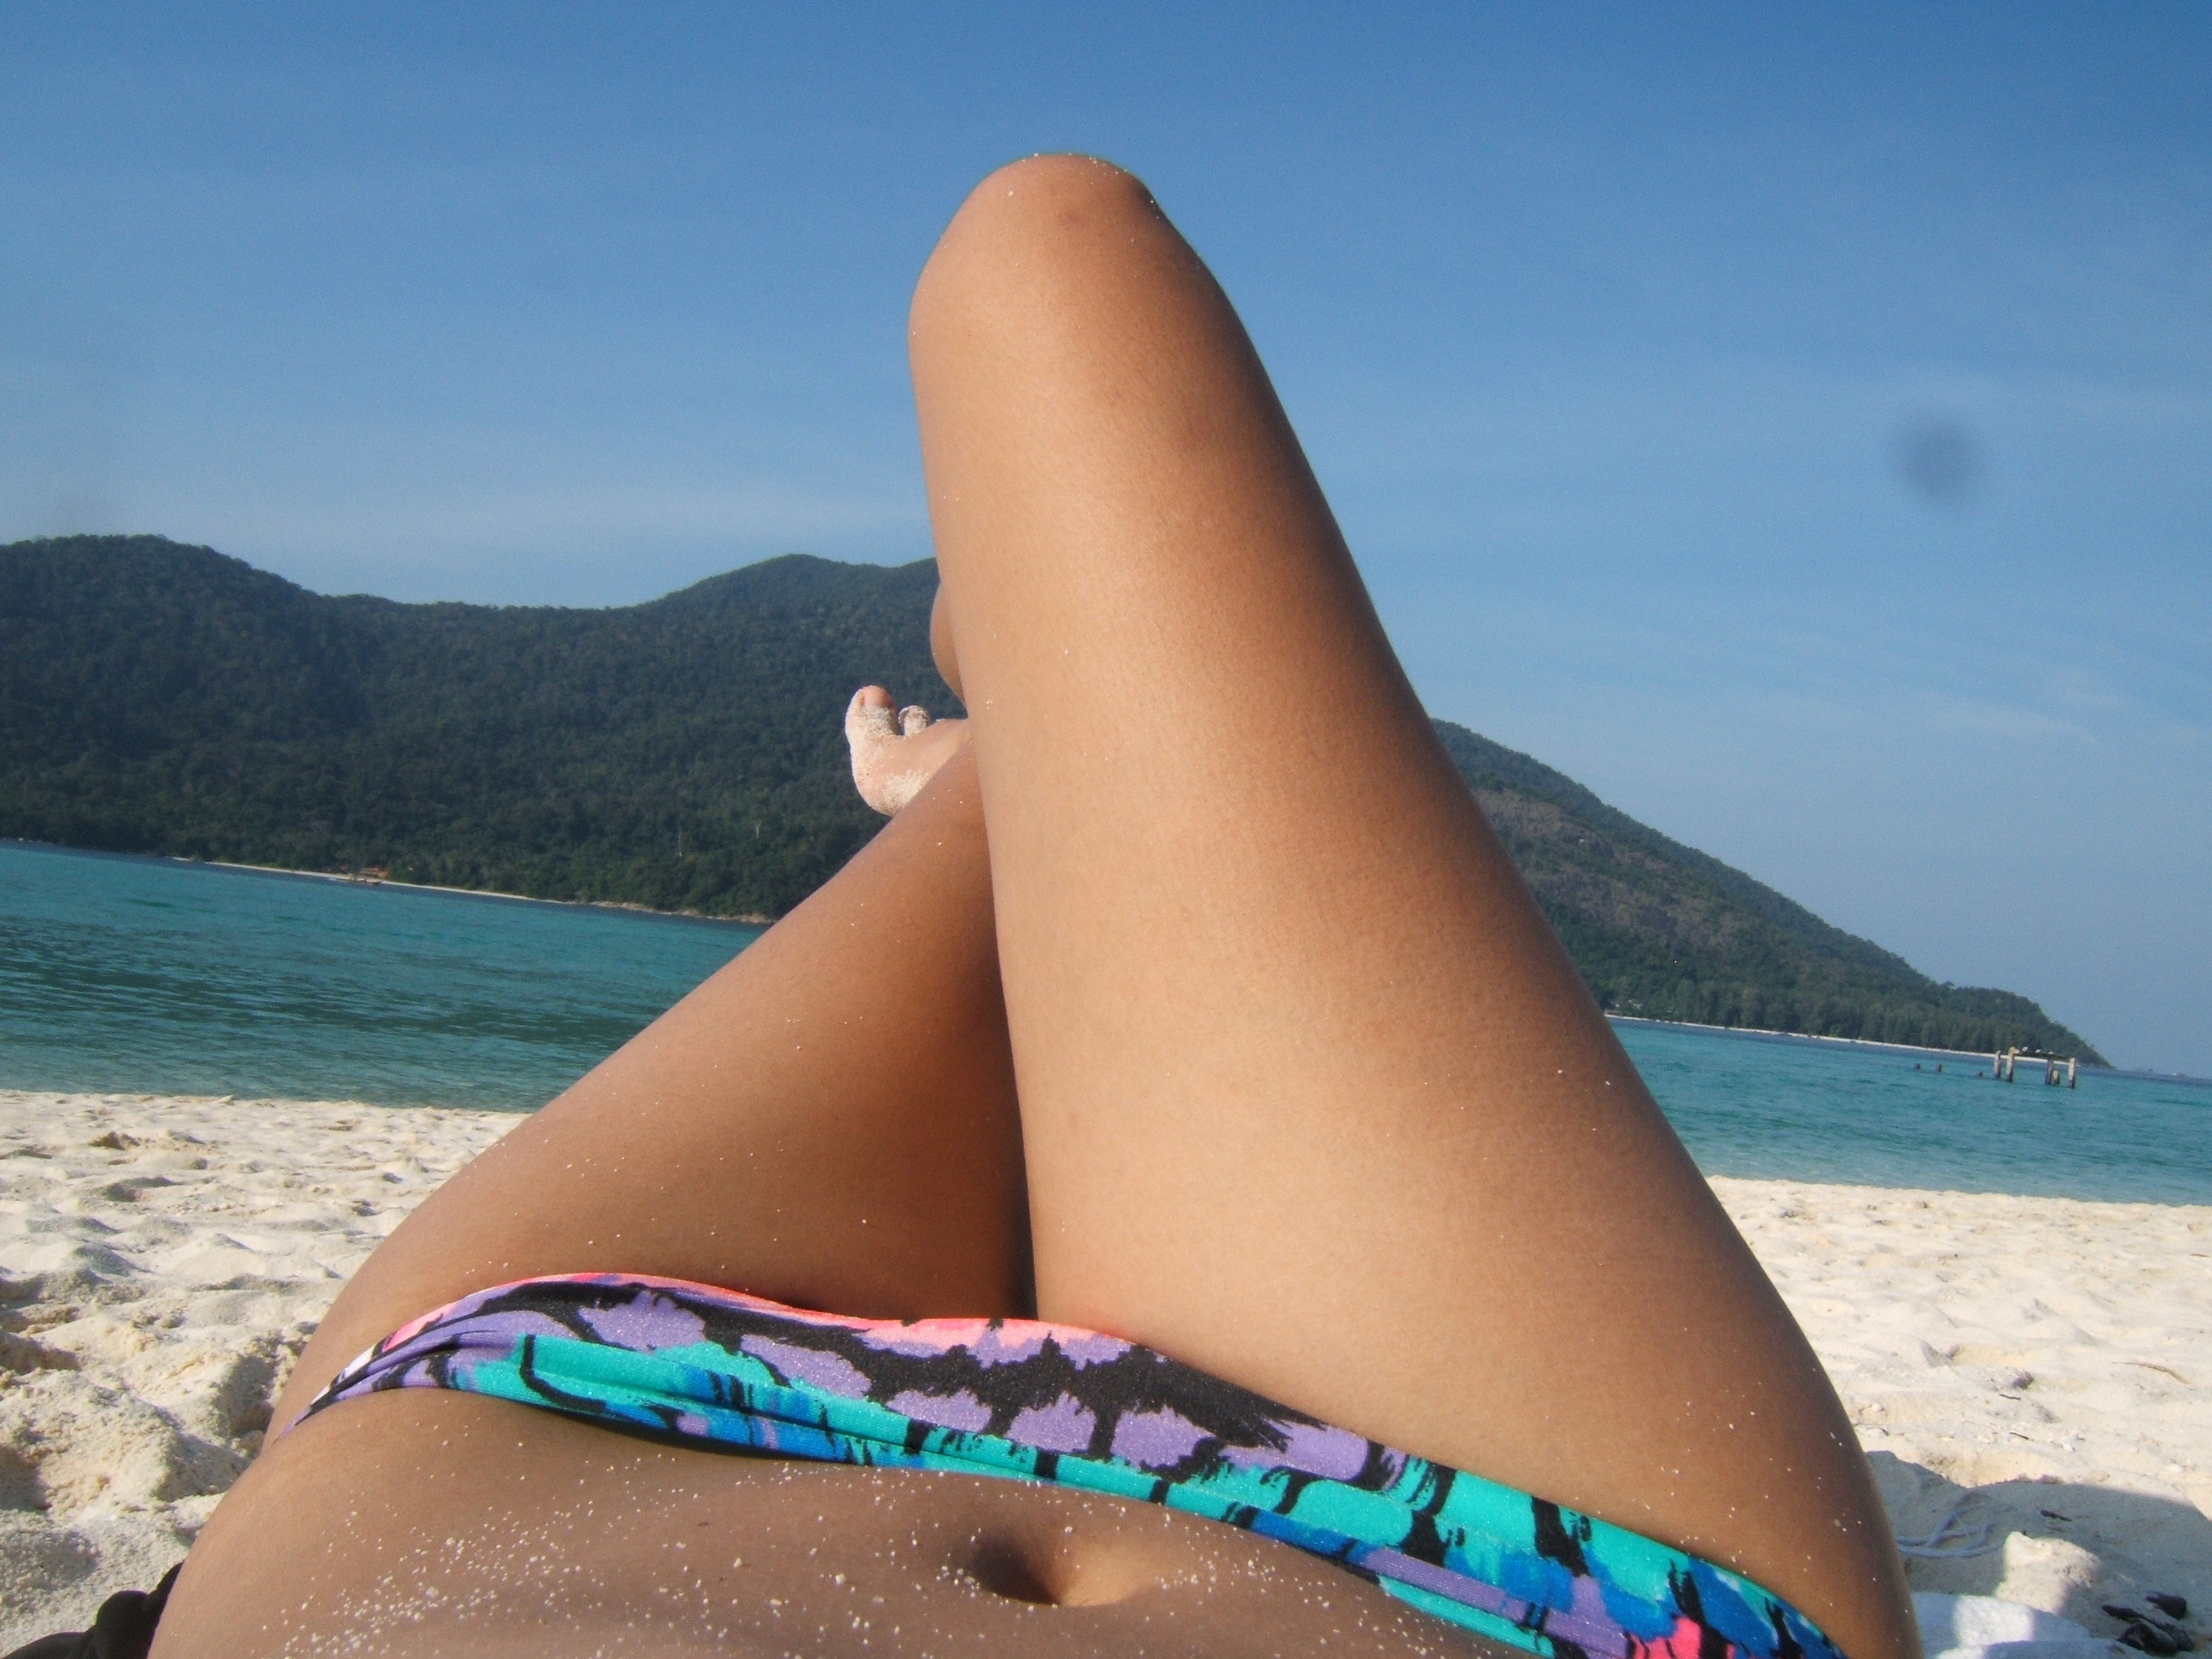
hand, beach, sea, sand, girl, summer, vacation, leg, model, finger, paradise, blue, clothing, bikini, swimwear, white sand, human body, relaxation, thigh, footwear, beauty, photo shoot, sun tanning